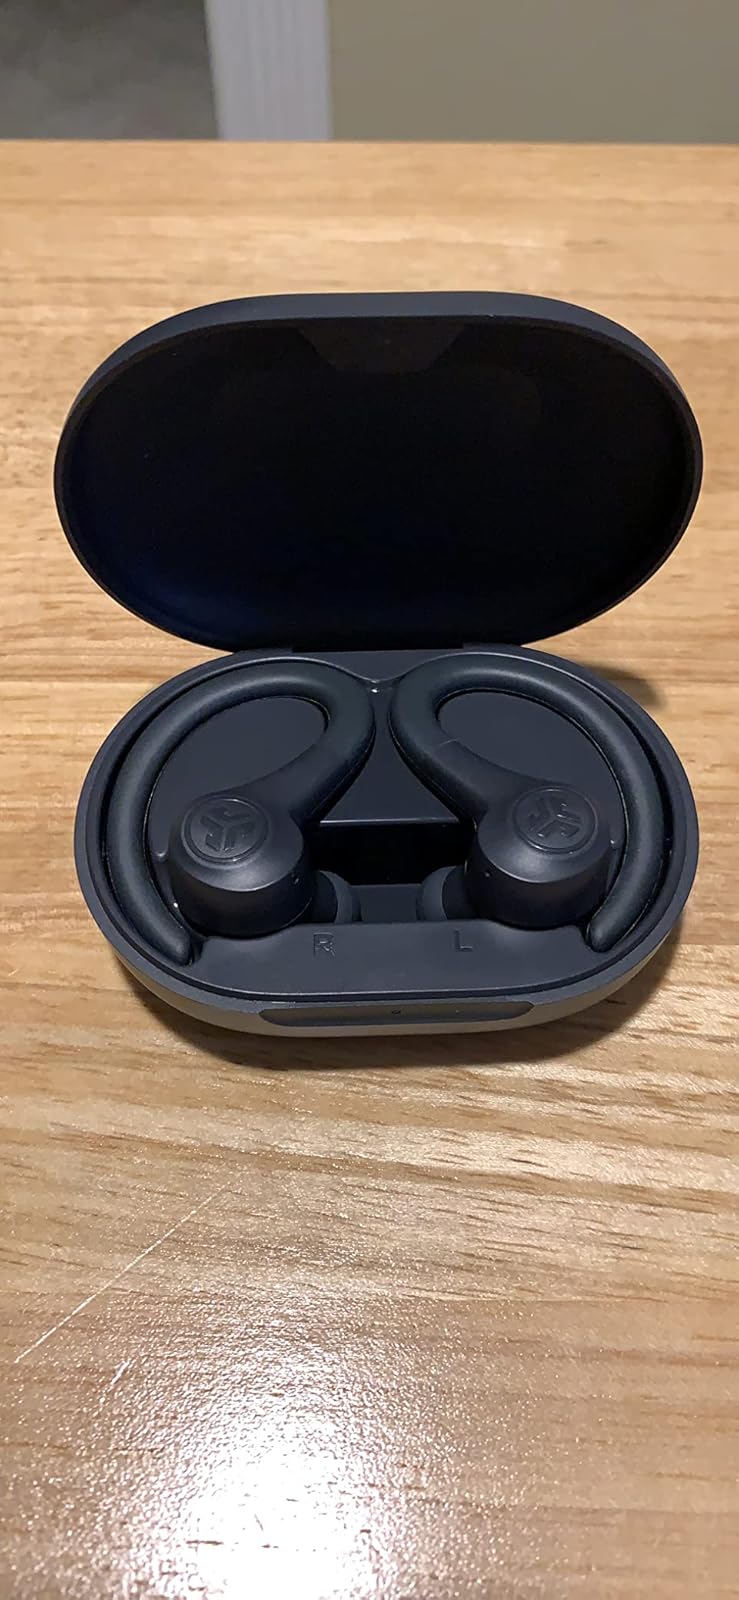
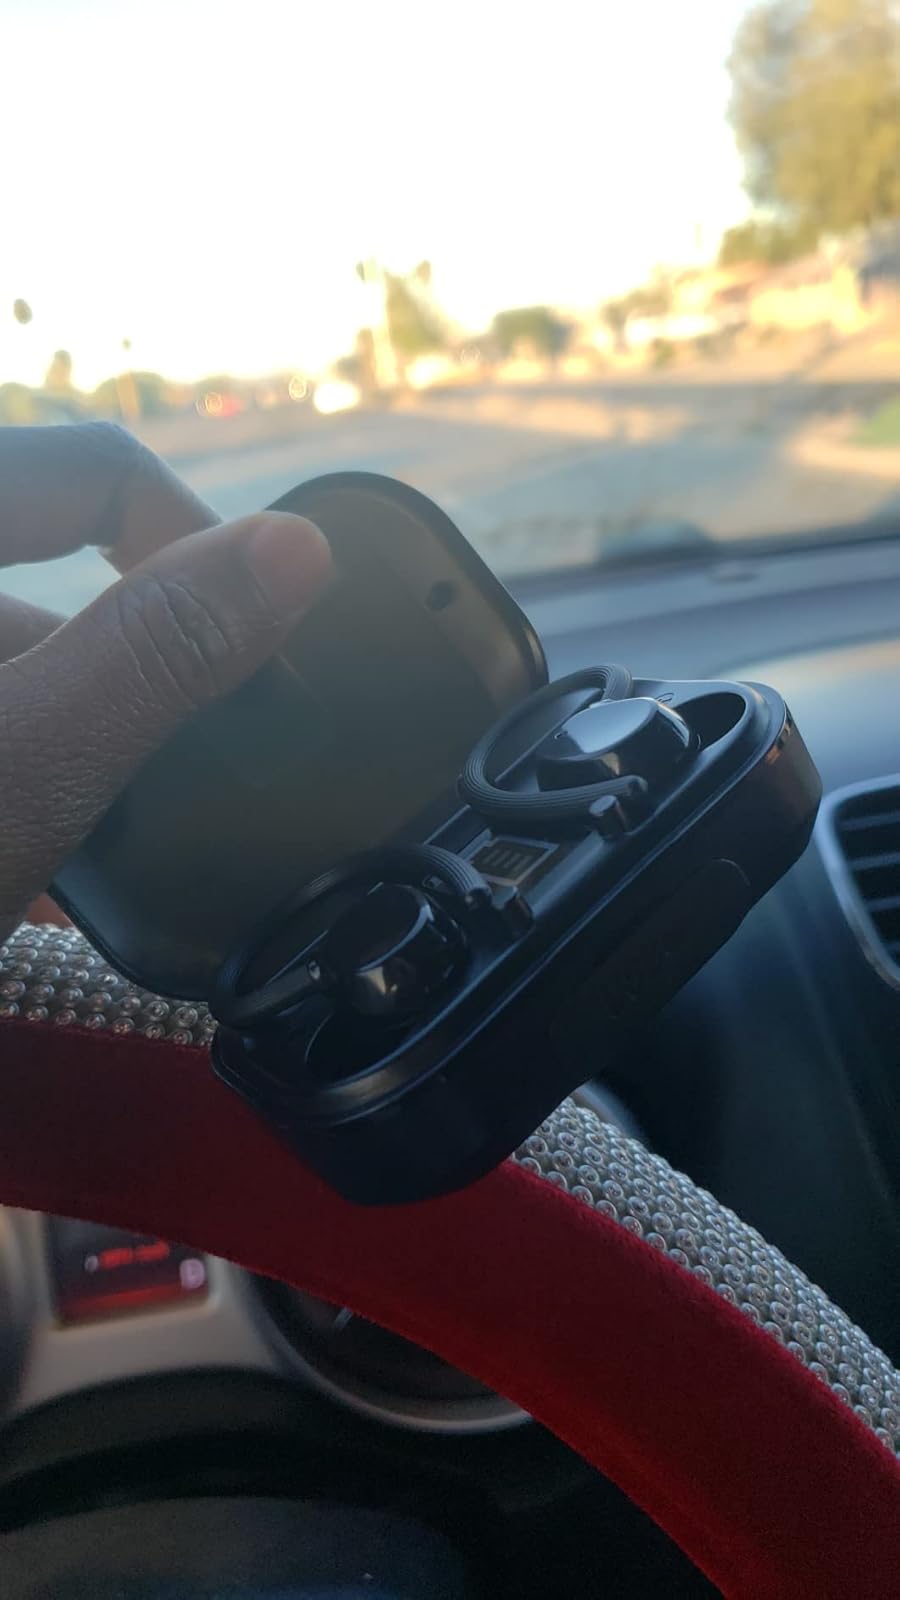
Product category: earbuds
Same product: no